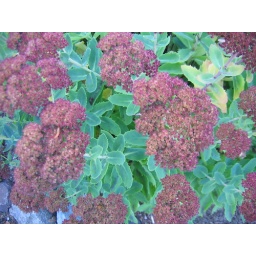
One of my favorite flowers, seen in its rusty red phase.